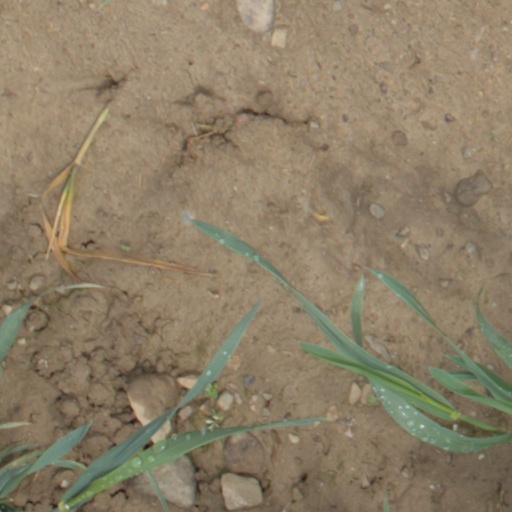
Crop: wheat